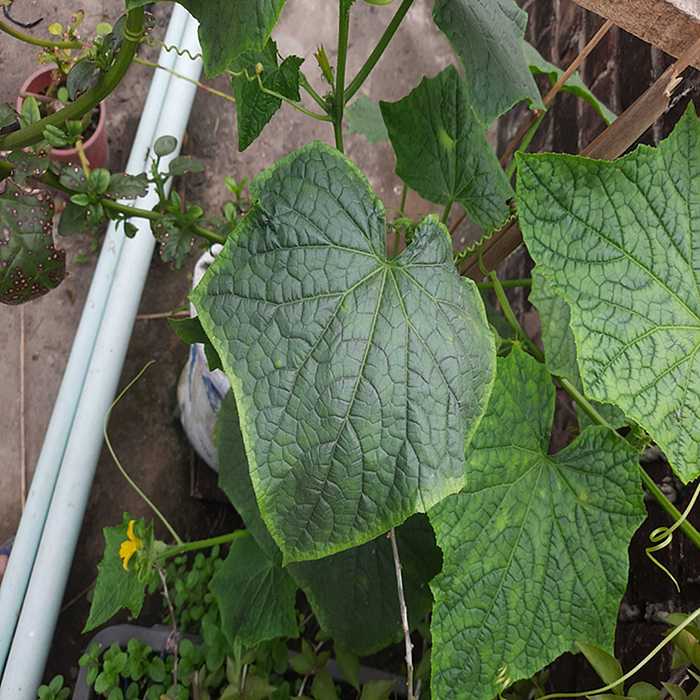
Plant: Cucumber
Label: Fresh leaf